Rolando Toyos

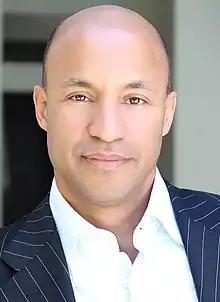

Rolando Toyos is an American physician and medical director who specializes in ophthalmology. He developed the use of intense pulsed light (IPL) for the treatment of dry eye conditions such as meibomian gland dysfunction. Based out of Tennessee, Toyos specializes in cataract surgery and refractive procedures. He is also a sports ophthalmologist and the official eye doctor of the Memphis Grizzlies and the Memphis Redbirds (a Triple-A baseball team). In 2018, Toyos was briefly a candidate for U.S. Senate in Tennessee.